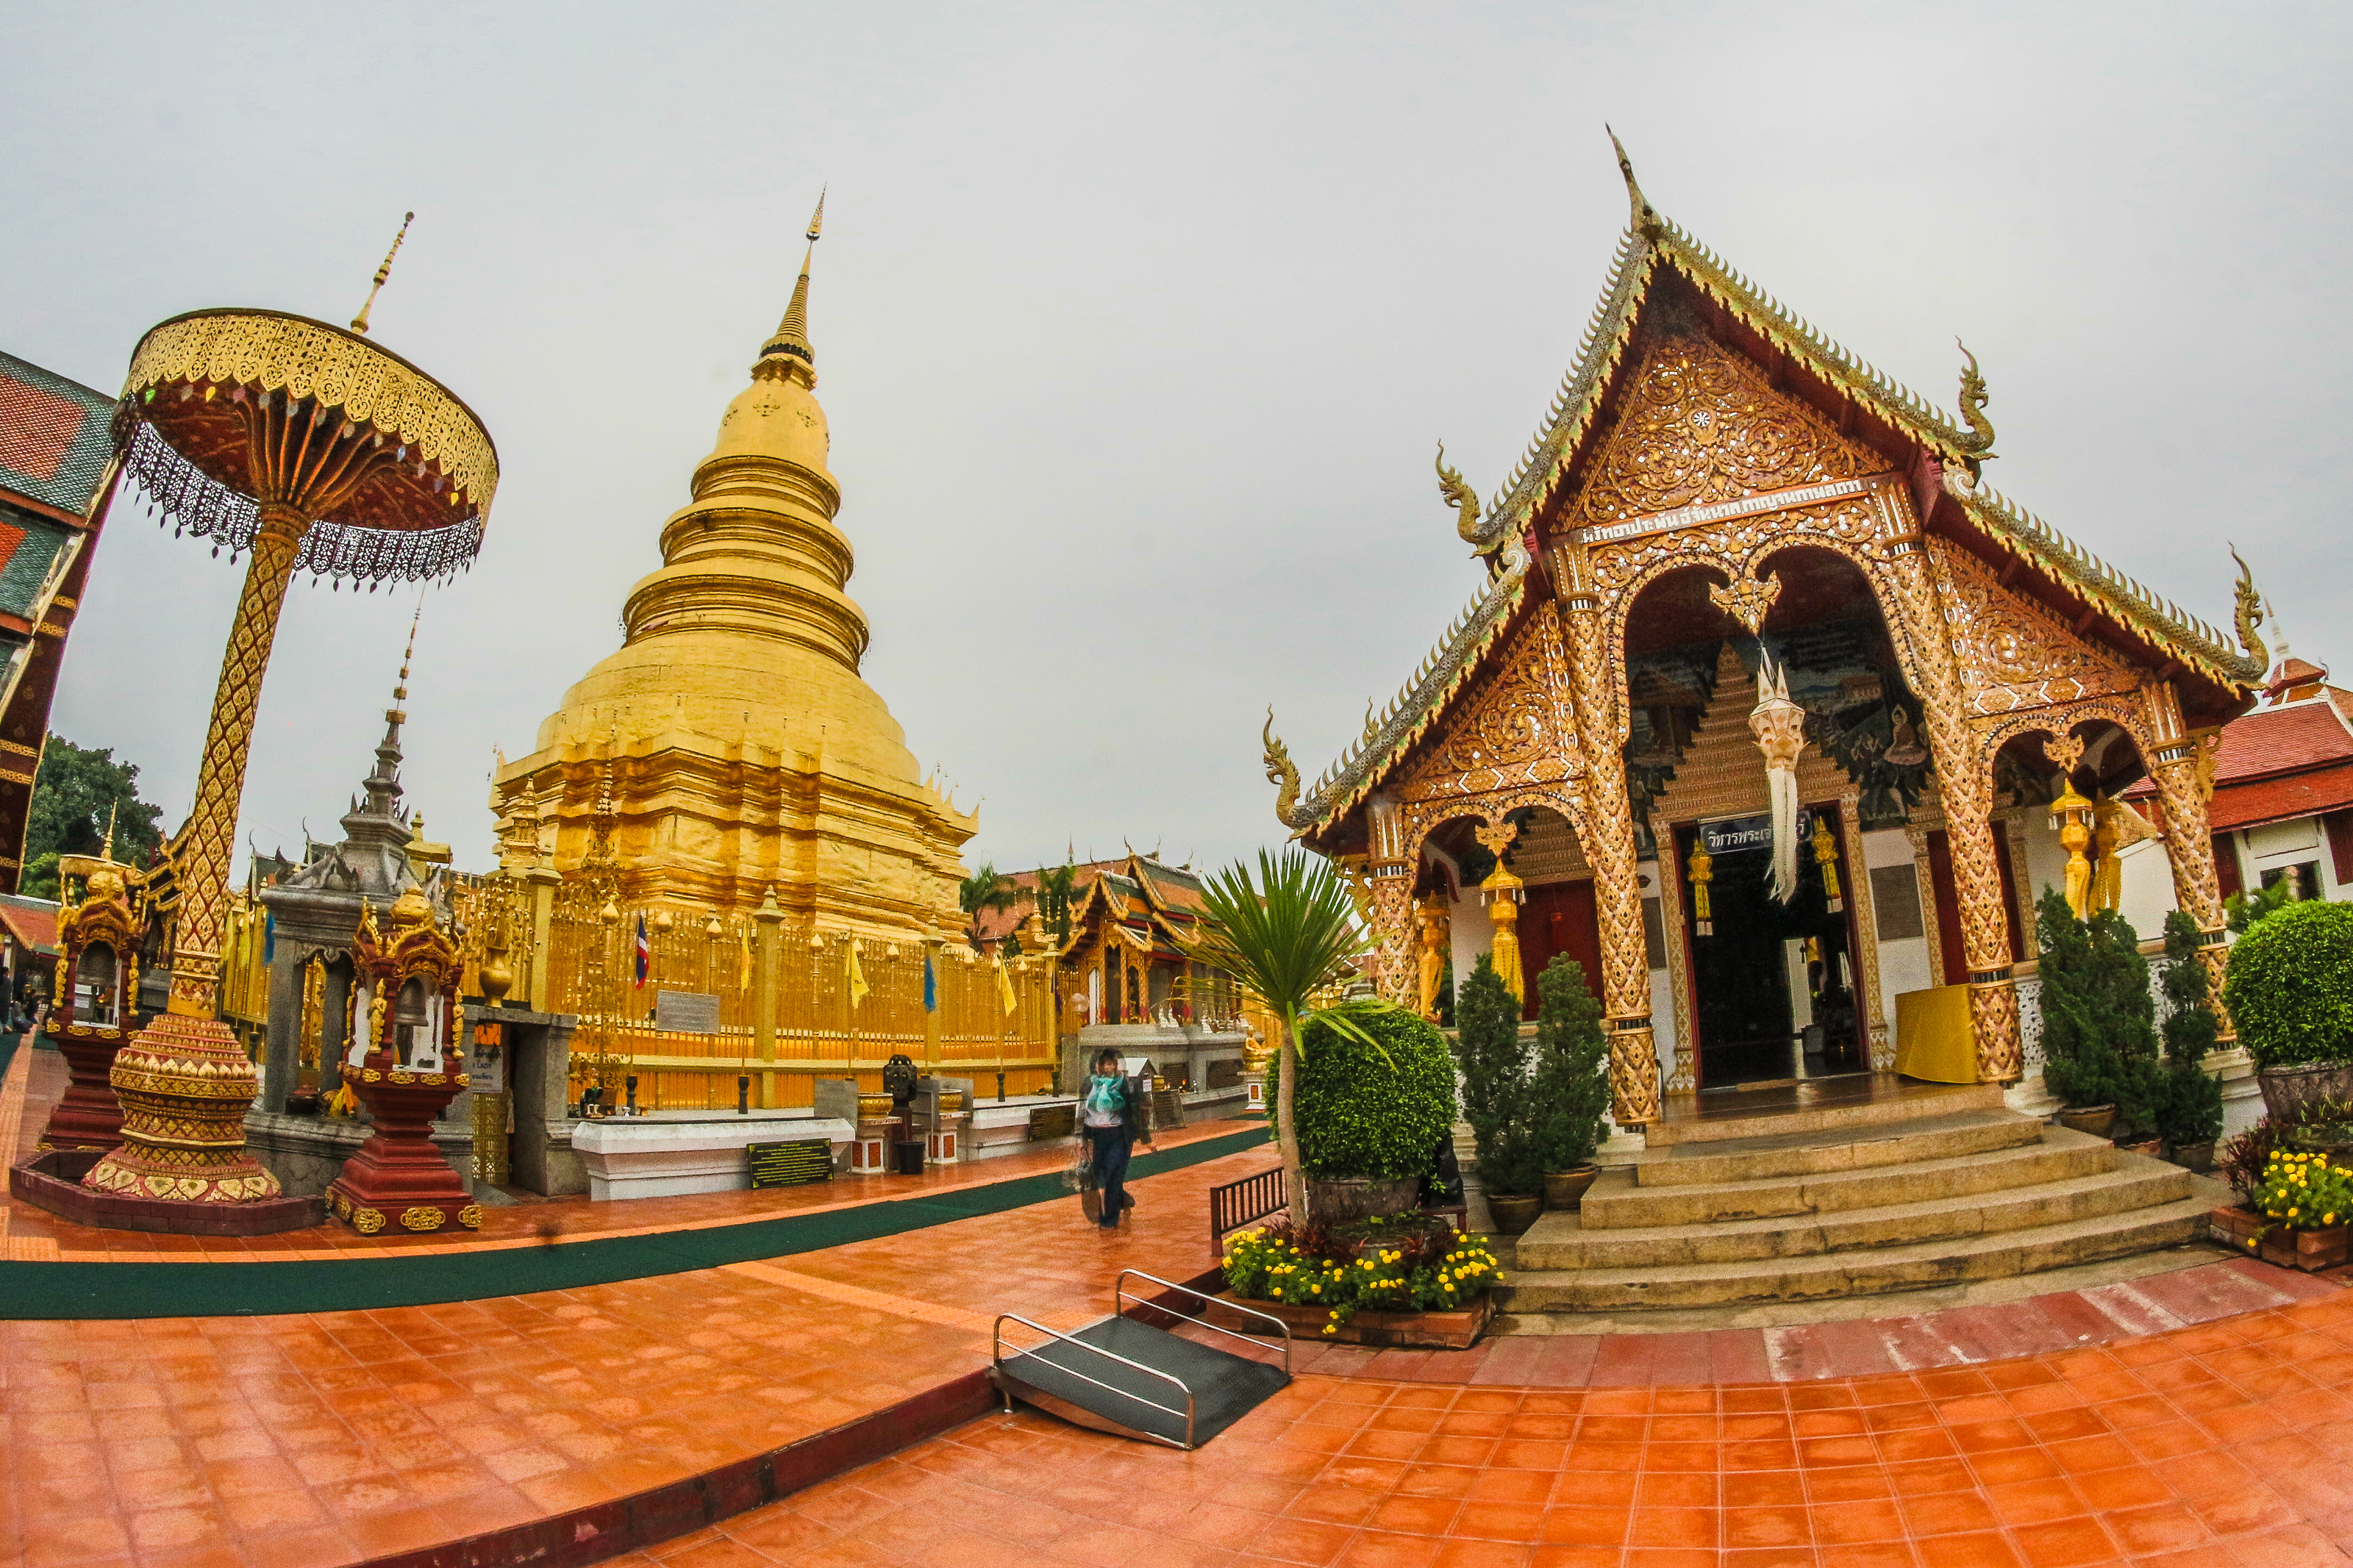
ancient, art, asia, asian, beautiful, blue, buddha, buddhism, buddhist, destination, famous, golden, hariphunchai, haripunchai, holy, lamphun, landmark, lanna, monastery, north, old, pagoda, phra, pray, religion, religious, sky, stupa, temple, thai, thailand, tourism, tourist, traditional, travel, wat, worship, place of worship, chinese architecture, building, architecture, historic site, photography, shrine, tourist attraction, hindu temple, tower, world